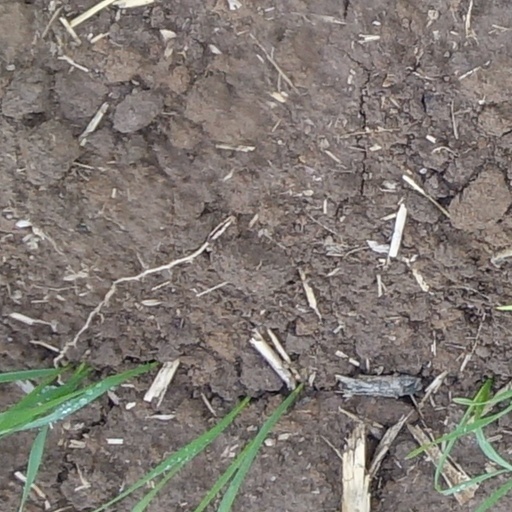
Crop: wheat